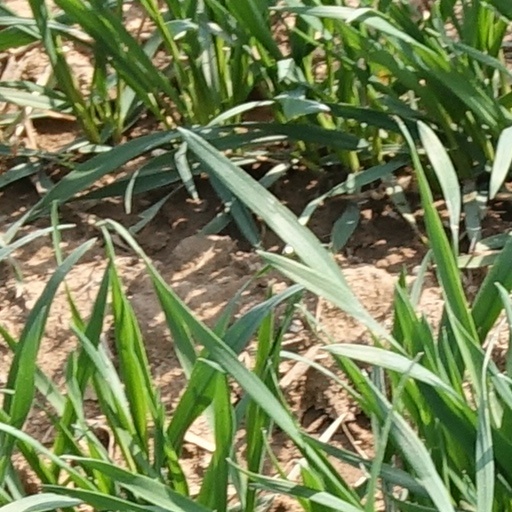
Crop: wheat